Richard Edgcumbe, 2nd Baron Edgcumbe

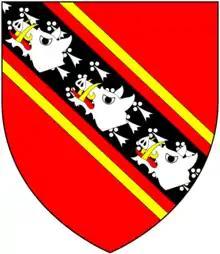
Arms of Edgcumbe, Earls of Mount Edgcumbe: "Gules, on a bend ermines cotised or three boar's heads couped argent"

Richard Edgcumbe, 2nd Baron Edgcumbe PC (2 August 1716 – 10 May 1761) was a British nobleman and politician.